The Cruise of the Snark

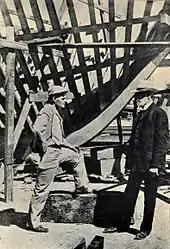
Jack London at the building of the "Snark" in 1906.

The Londons ended their voyage at Guadalcanal in the Solomon Islands and travelled to Sydney on the steamer SS "Makambo". Jack spent five weeks in a hospital recovering from infections and illness. A skeleton crew brought the "Snark" from the Solomons to Australia where she was sold for a fraction of the build-costs. The Londons departed Australia on the SS "Tymeric", bound for Ecuador April 8, 1909.